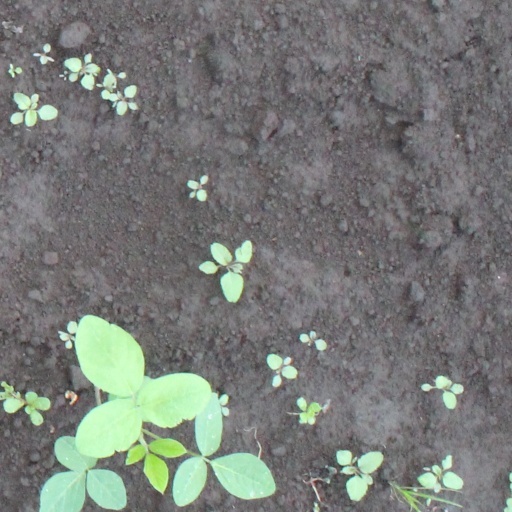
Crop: soybean